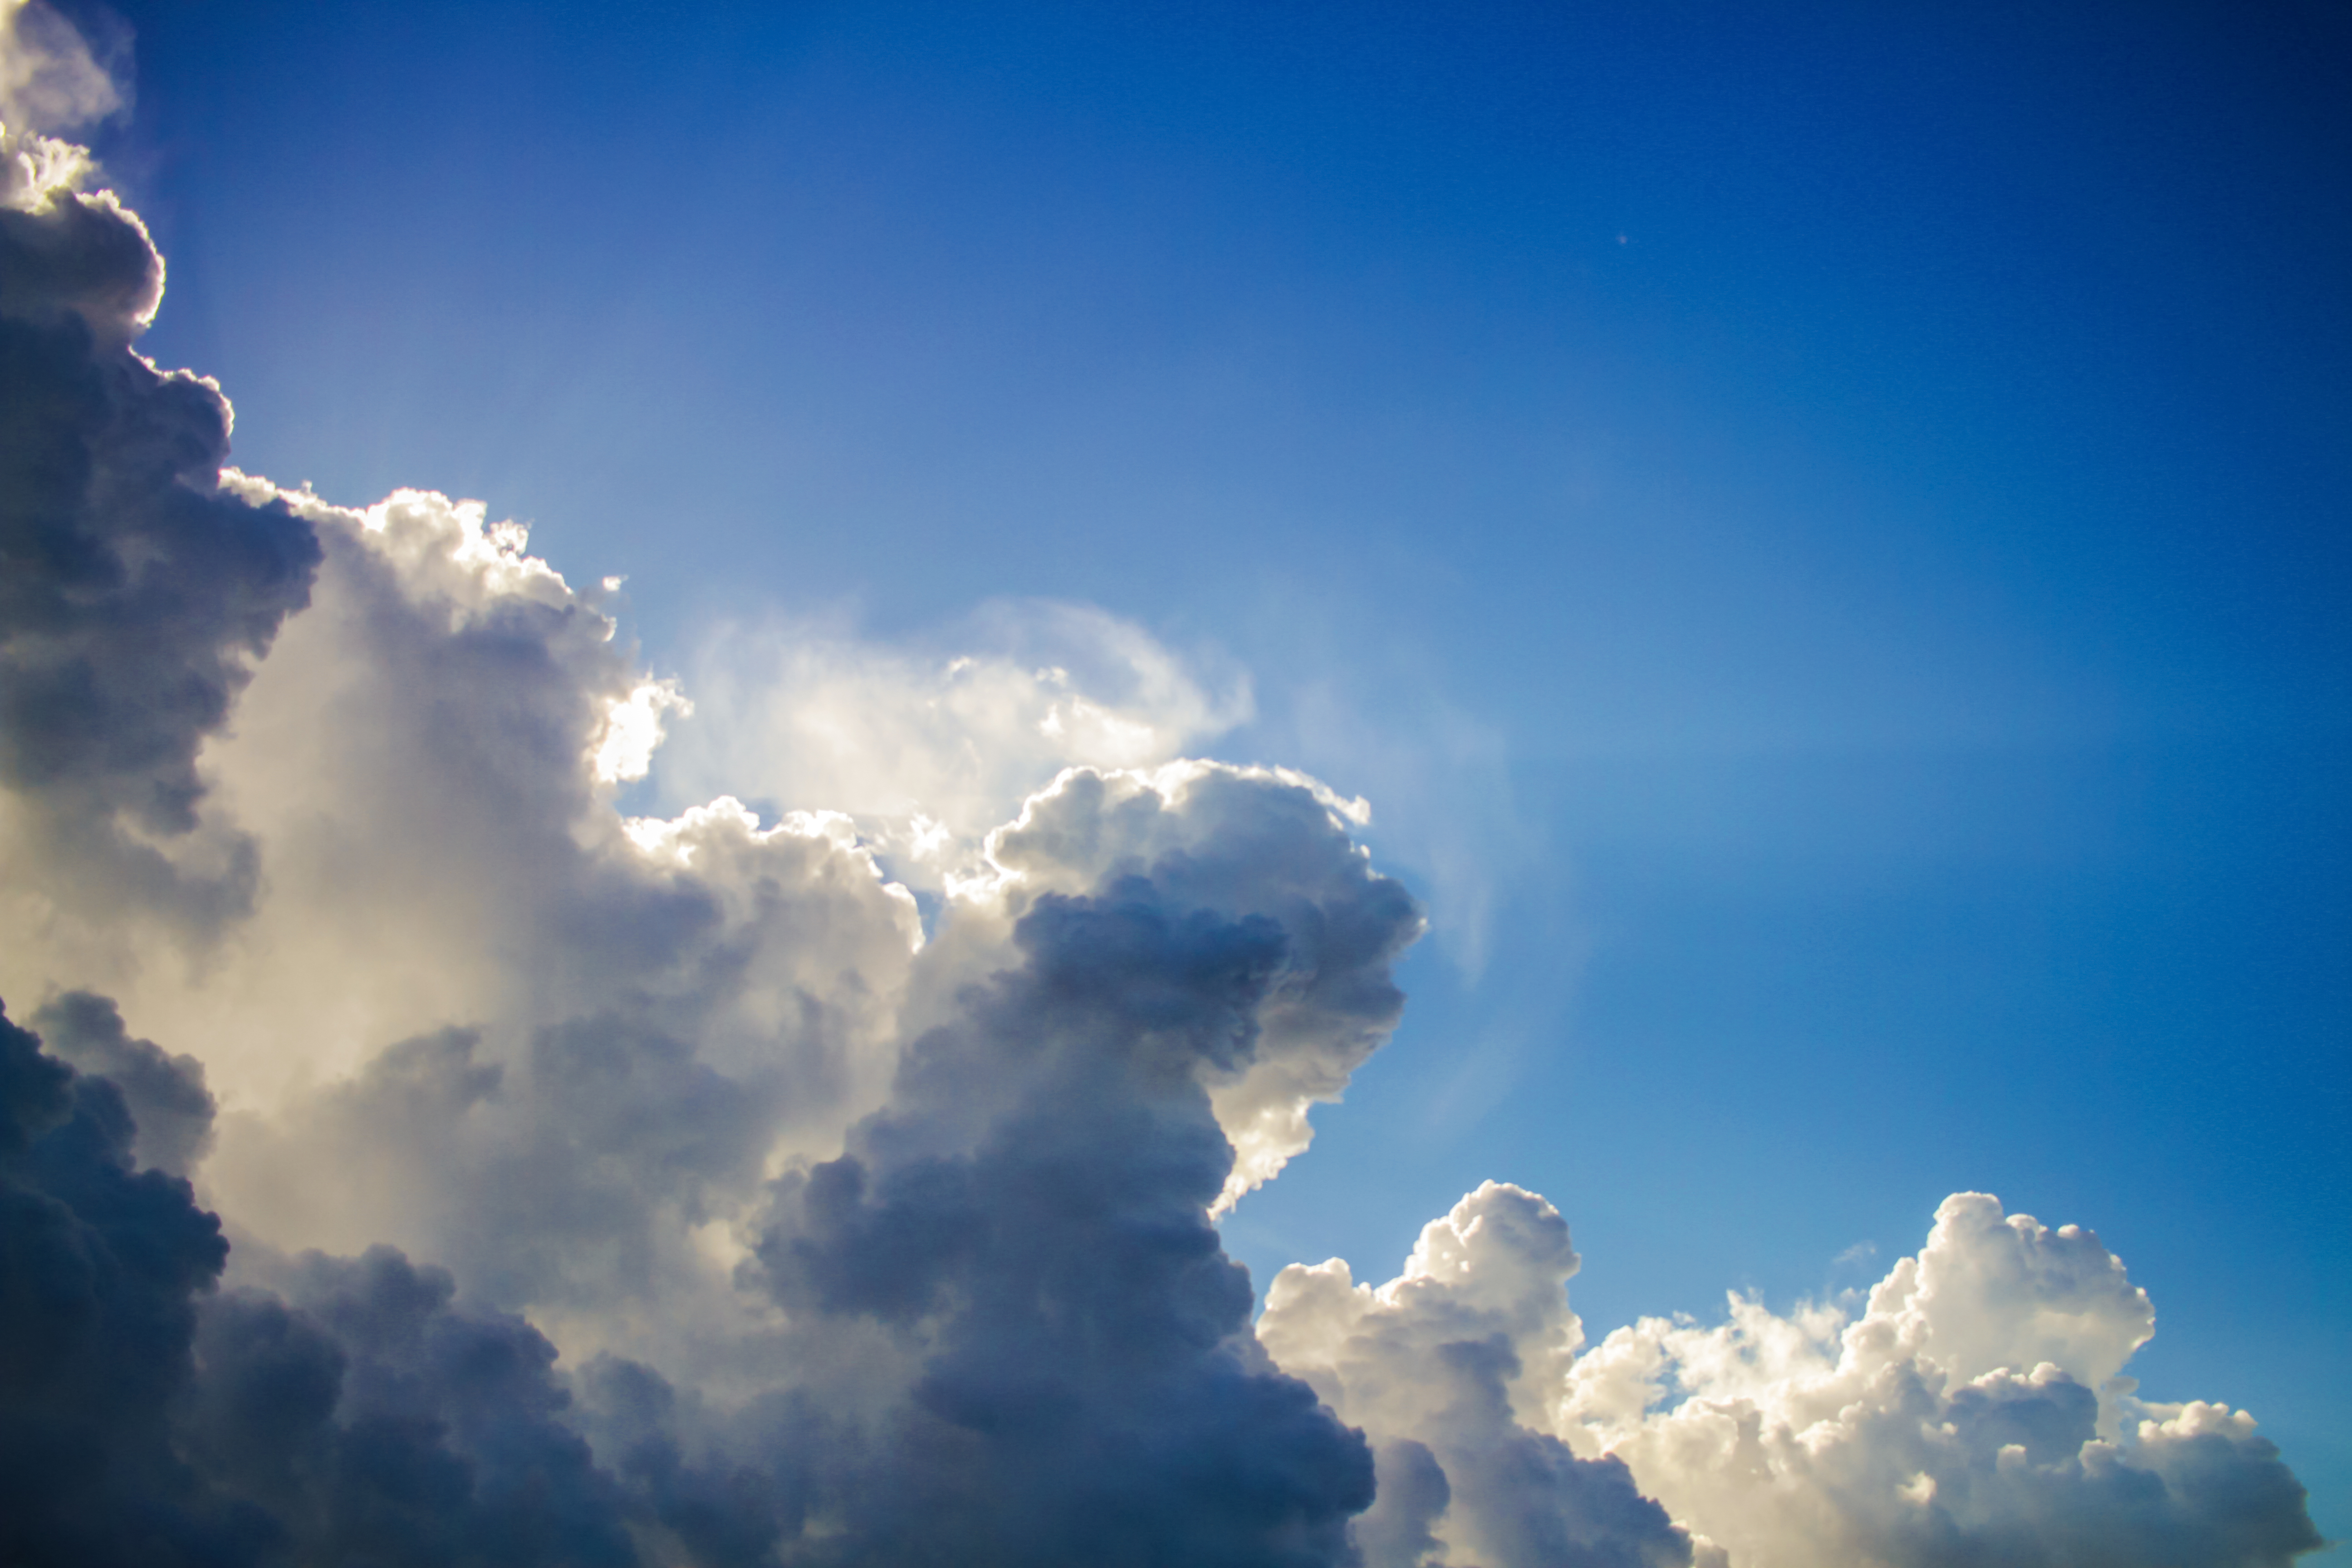
clouds, sky, blue sky, canon7d, cloud, daytime, blue, cumulus, atmosphere, sunlight, meteorological phenomenon, morning, horizon, calm, computer wallpaper, evening